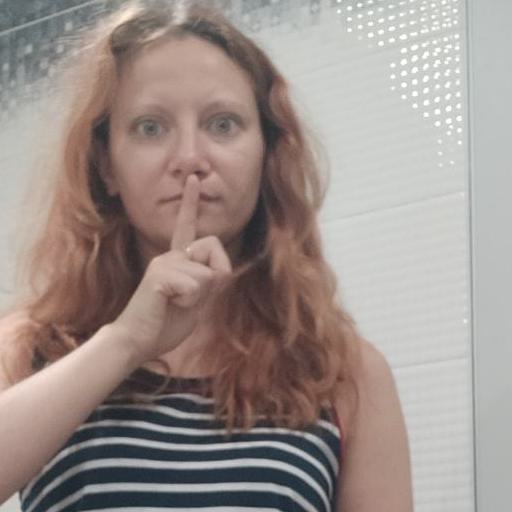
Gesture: mute